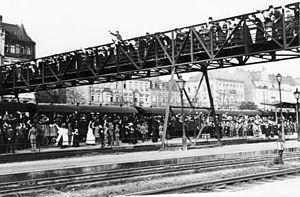
La mobilisation allemande de 1914 désigne le rappel sous les drapeaux en 1914 de théoriquement tous les Allemands aptes au service militaire.
La Bavière, plus vaste Land fédéral allemand, a une histoire millénaire qui prend racine dans le passé romain puis germanique de la région. De la période franque, naît en 1180 une entité politique dont la destinée est liée à celle de la Maison de Wittelsbach qui lui donne ses armes et dont sont issus ses souverains jusqu'au terme de la Première Guerre mondiale. La Bavière est un sujet et un acteur important sinon majeur du Saint-Empire et des entités allemandes y succédant jusqu'à l'État fédéral actuel.